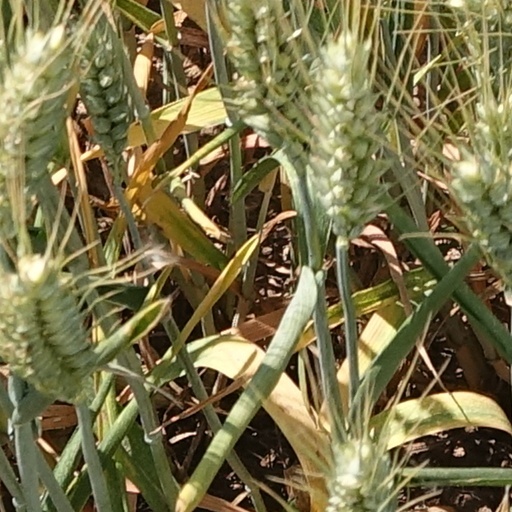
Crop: wheat